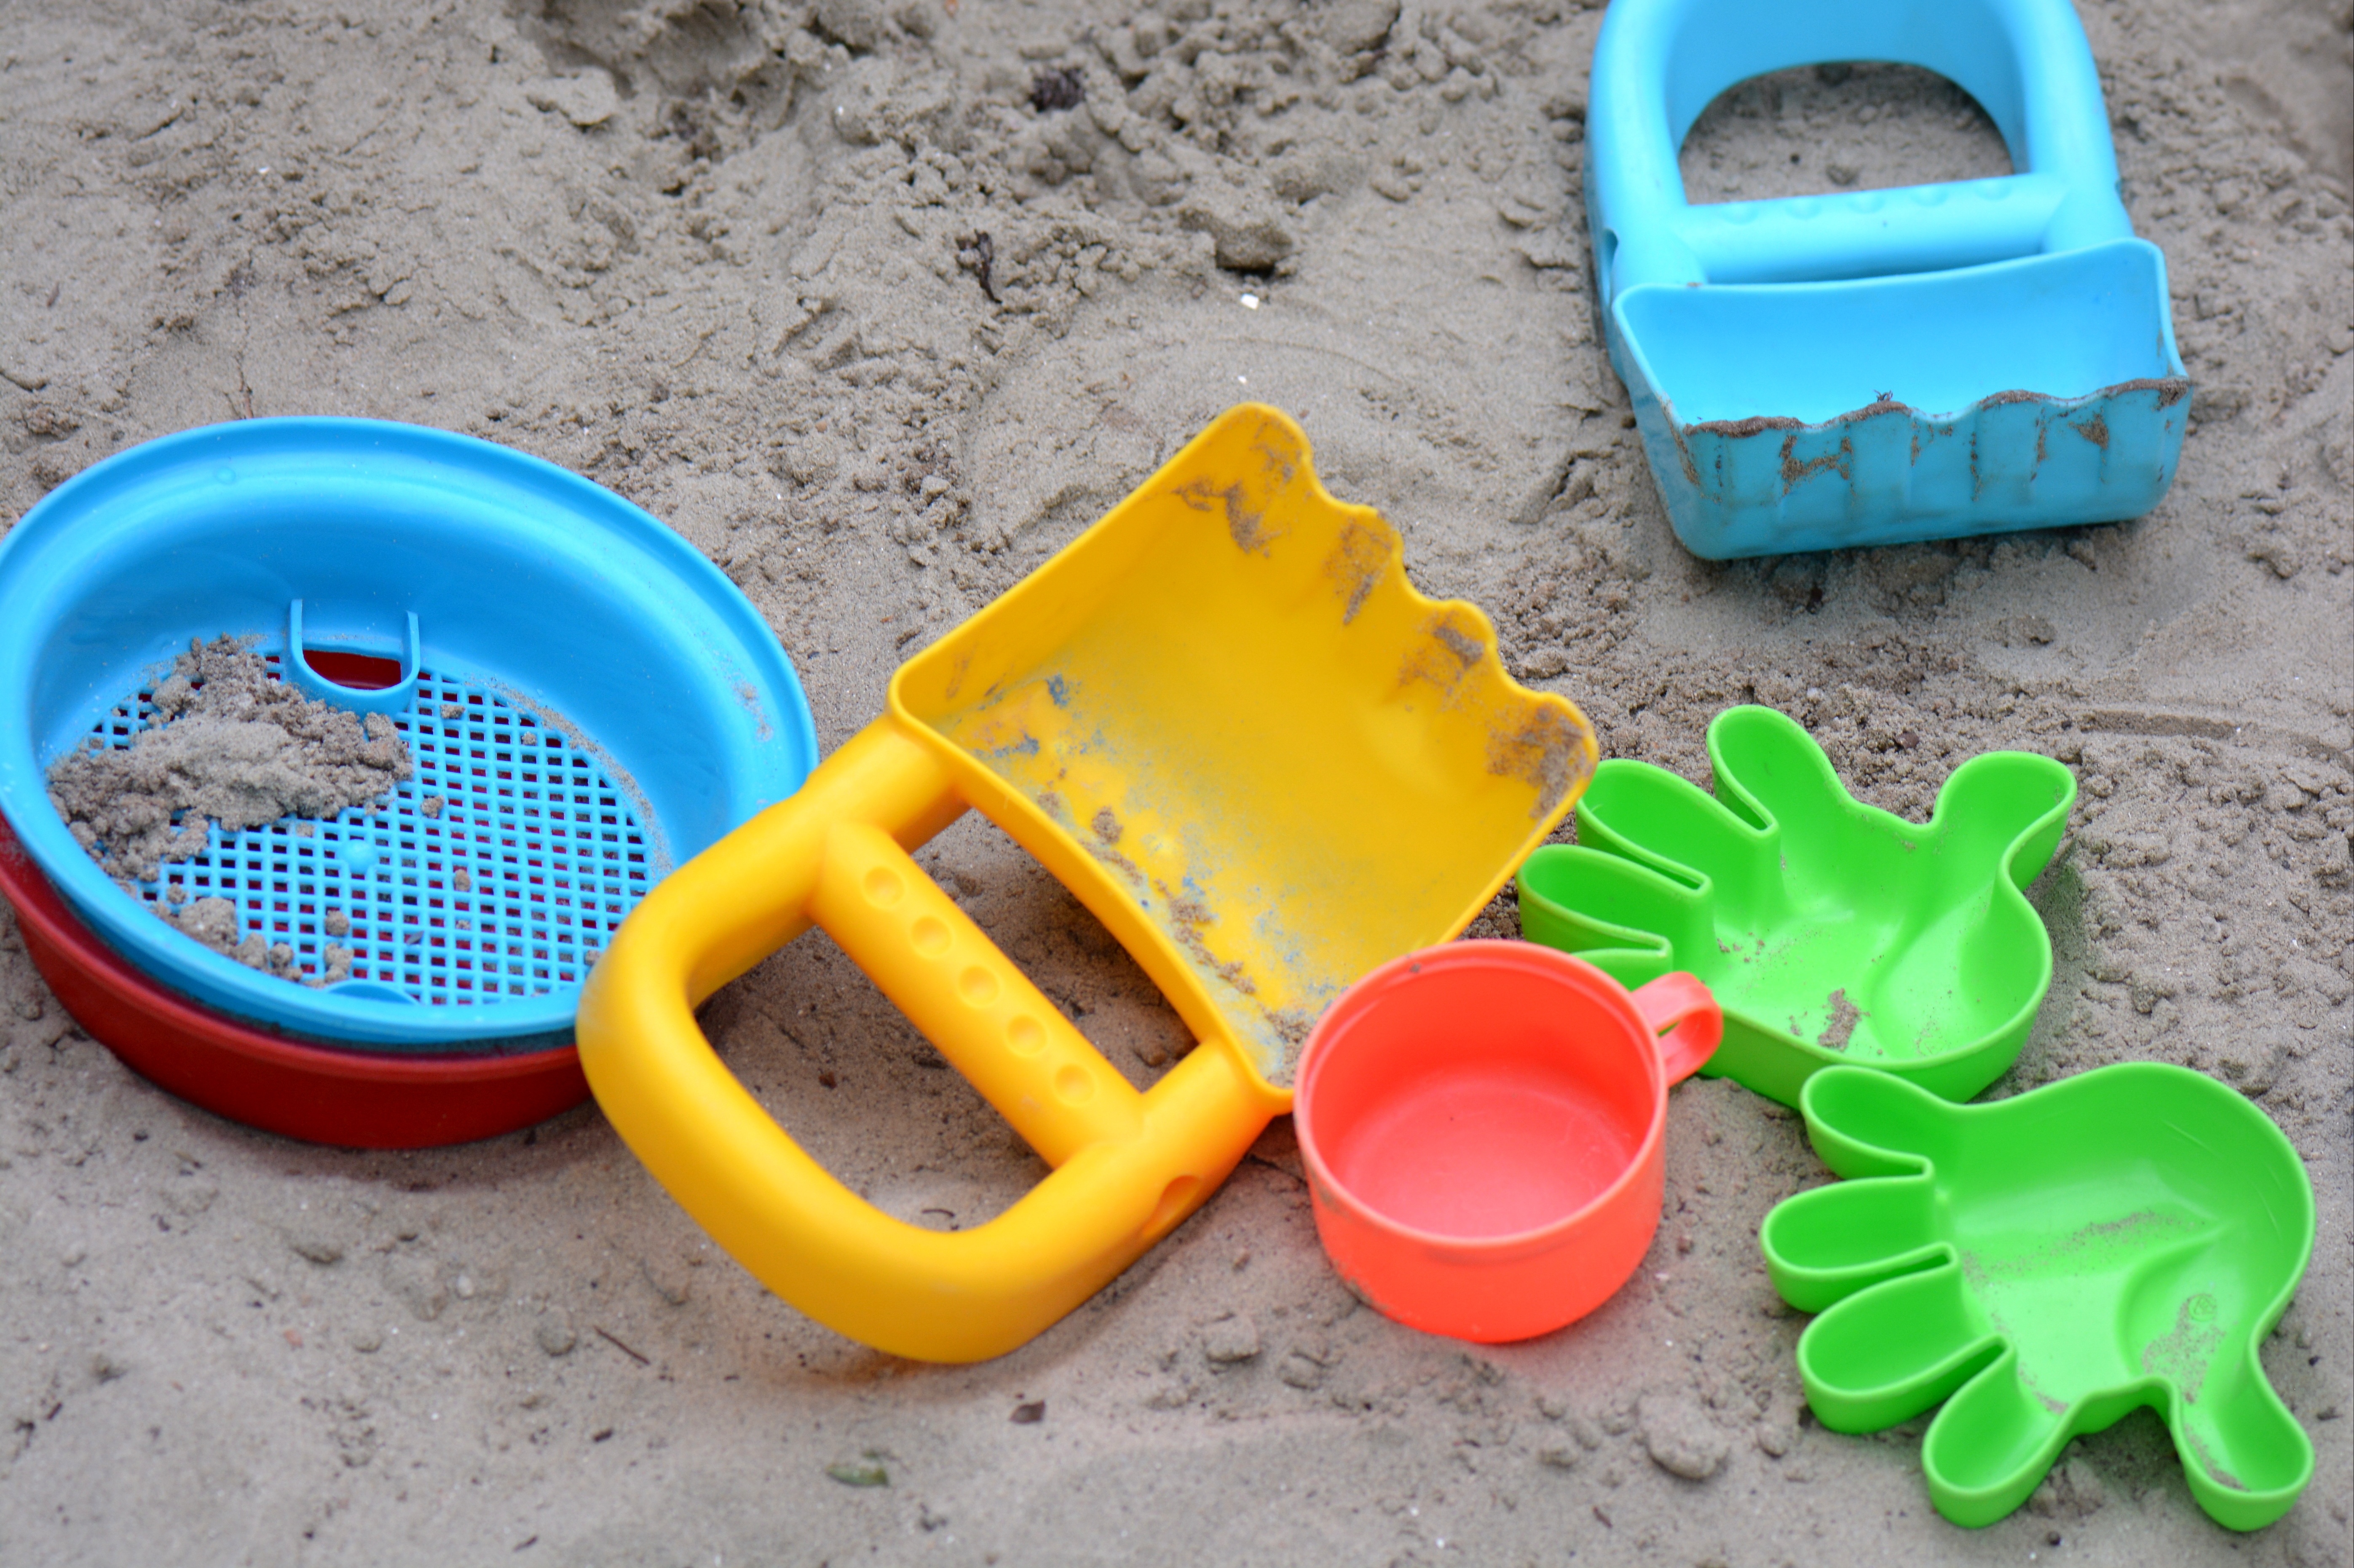
beach, sand, play, food, holiday, product, colors, toys, sieve